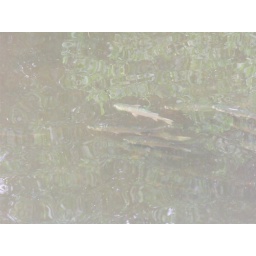
fish under the reflected mangrove forest